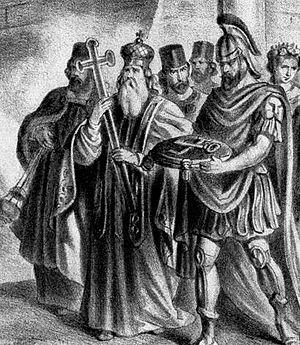
Nicolas Iᵉʳ Mystikos ou Mysticus ou le Mystique, né en 852, mort le 15 mai 925, fut patriarche de Constantinople du 1ᵉʳ mars 901 au 1ᵉʳ février 907, puis du 15 mai 912 à sa mort en 925.
Le mystikos ou mystique est une fonction byzantine importante au sein de la chancellerie impériale du IXᵉ au XVᵉ siècle. Son rôle initial est obscur, il est probablement le secrétaire privé de l'empereur. Il exerce aussi des fonctions judiciaires. Il devient aussi un important fonctionnaire fiscal sous les Comnènes et reste l'une des dignités les plus importantes de l'empire durant l'ère Paléologue.